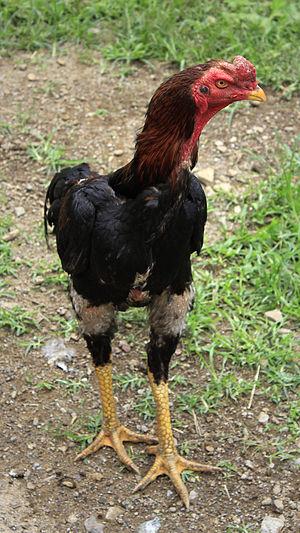
Cette liste des races de poules recense essentiellement les races rencontrées en Europe et n'est pas exhaustive. Ce sont des poules domestiques, même si certaines ont des caractères ou des origines sauvages.
Le shamo ou combattant shamo ou ko shamo est une race de coq de combat.
Cette liste des races de poules asiatiques n'est pas exhaustive. Elle recense essentiellement les races rencontrées en Europe.